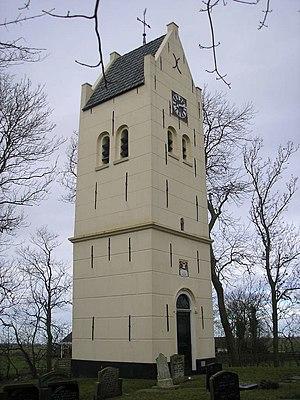
Eagum est un village de la commune néerlandaise de Leeuwarden, dans la province de Frise.